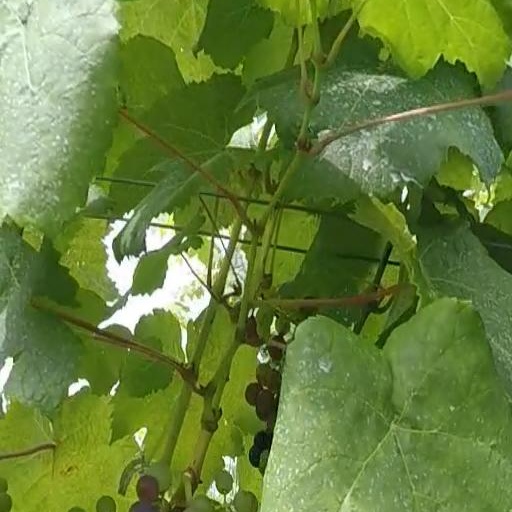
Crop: grape